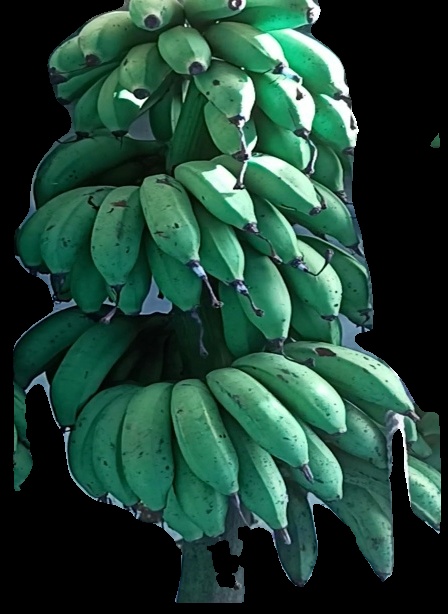
Variety: rasbale
Grade: grade2